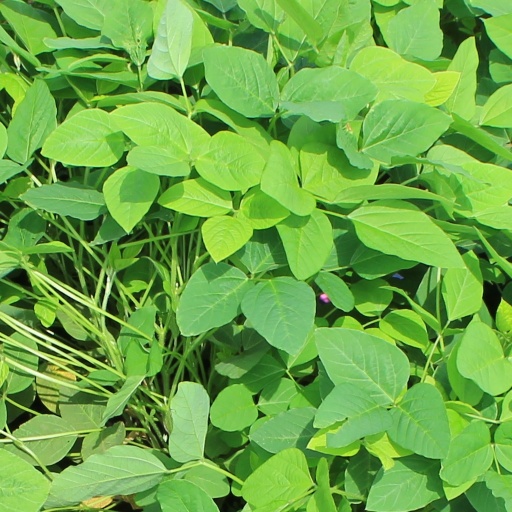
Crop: soybean